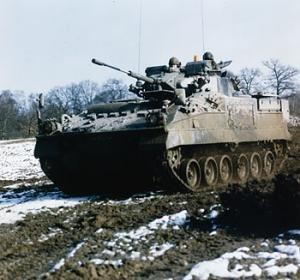
La British Army of the Rhine - en abrégé BAOR et se traduisant en Armée britannique du Rhin - est une unité historique des Forces armées britanniques.
Le Northern Army Group est le groupe d'armées des Forces alliées Centre-Europe de l'OTAN chargé de la défense terrestre du nord de l'Allemagne de l'Ouest entre le 1ᵉʳ novembre 1952 et sa dissolution le 24 juin 1993. NORTHAG est parfois utilisé erronément pour désigner le QG. Le sigle COMNORTHAG désignait officiellement le commandant de NORTHAG qui cumulait cette fonction avec celle de commandant de la British Army of the Rhine.